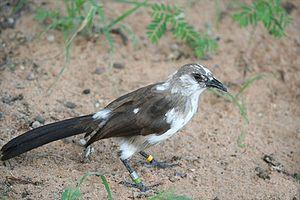
Le Cratérope bicolore est une espèce de passereaux appartenant à la famille des Leiothrichidae. Cette espèce niche dans les savanes sèches de l'Afrique du Sud, du Botswana, de la Namibie et du Zimbabwe.